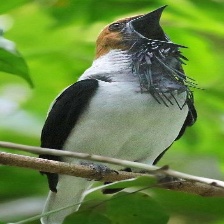
Species: BEARDED BELLBIRD
Scientific name: PROCNIAS AVERANO